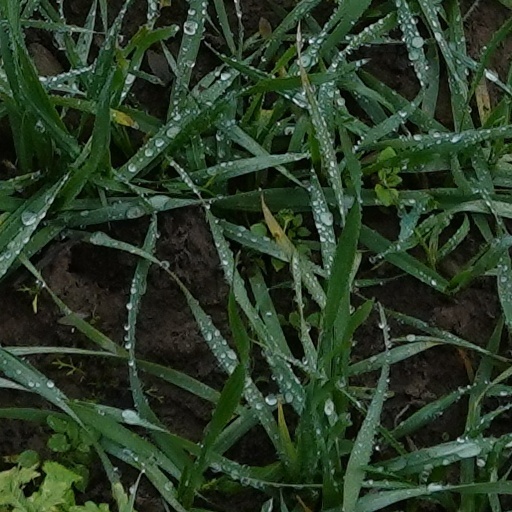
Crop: wheat